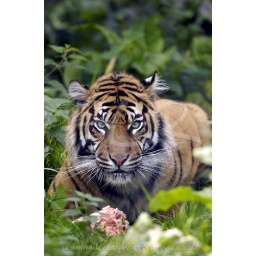
Sumatran tiger eating in long grass at Chester Zoo.